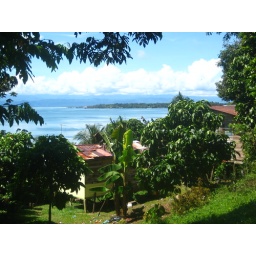
no road to the beach or anything, just a path through people's gardens, over the ridge and down through the undergrowth.